Sky position (RA, Dec in degrees): 17.405, -0.9299
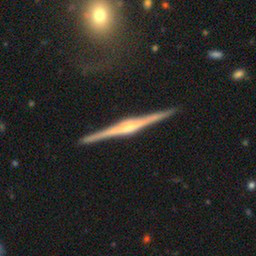
Galaxy morphology: Edge-on Galaxies with Bulge